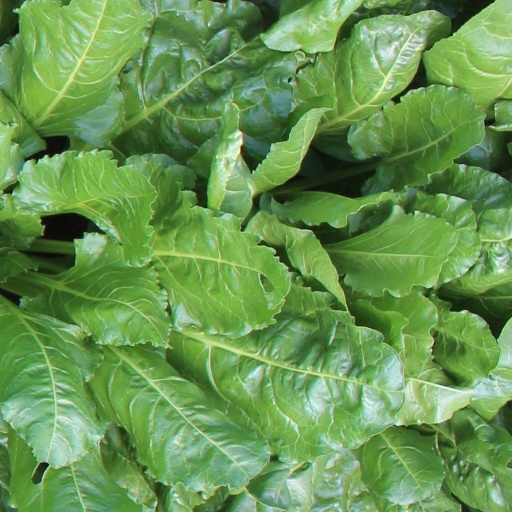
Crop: sugar beet